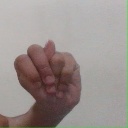
अक्षर: न